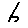
Label: 6